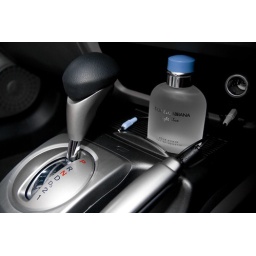
Aftershave mummy bought on the holiday boat, sitting in the car i bought in the meantime :)